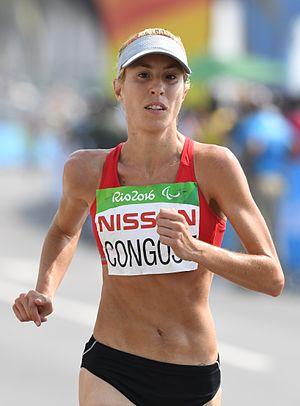
Elena Congost Mohedano est une athlète handisport espagnole, courant dans les catégories T12/B2. Née avec une déficience visuelle dégénérative, elle est enseignante et vit dans la région de Barcelone Elle a notamment participé aux Jeux paralympiques d'été de 2004, 2008, 2012 et 2016 et a remporté le marathon en 2016, se classant deuxième au 1500 m en 2012.